Paranoid (Ty Dolla Sign song)

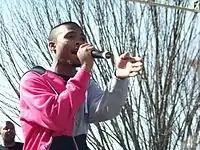
Rapper B.o.B (pictured) has a verse on the single version of "Paranoid".

"Paranoid" is a hip hop song backed by a synthesizer-driven production created by DJ Mustard. The song was originally recorded by Ty Dolla Sign and his frequent collaborator Joe Moses, and it was included on DJ Mustard's "Ketchup" mixtape.